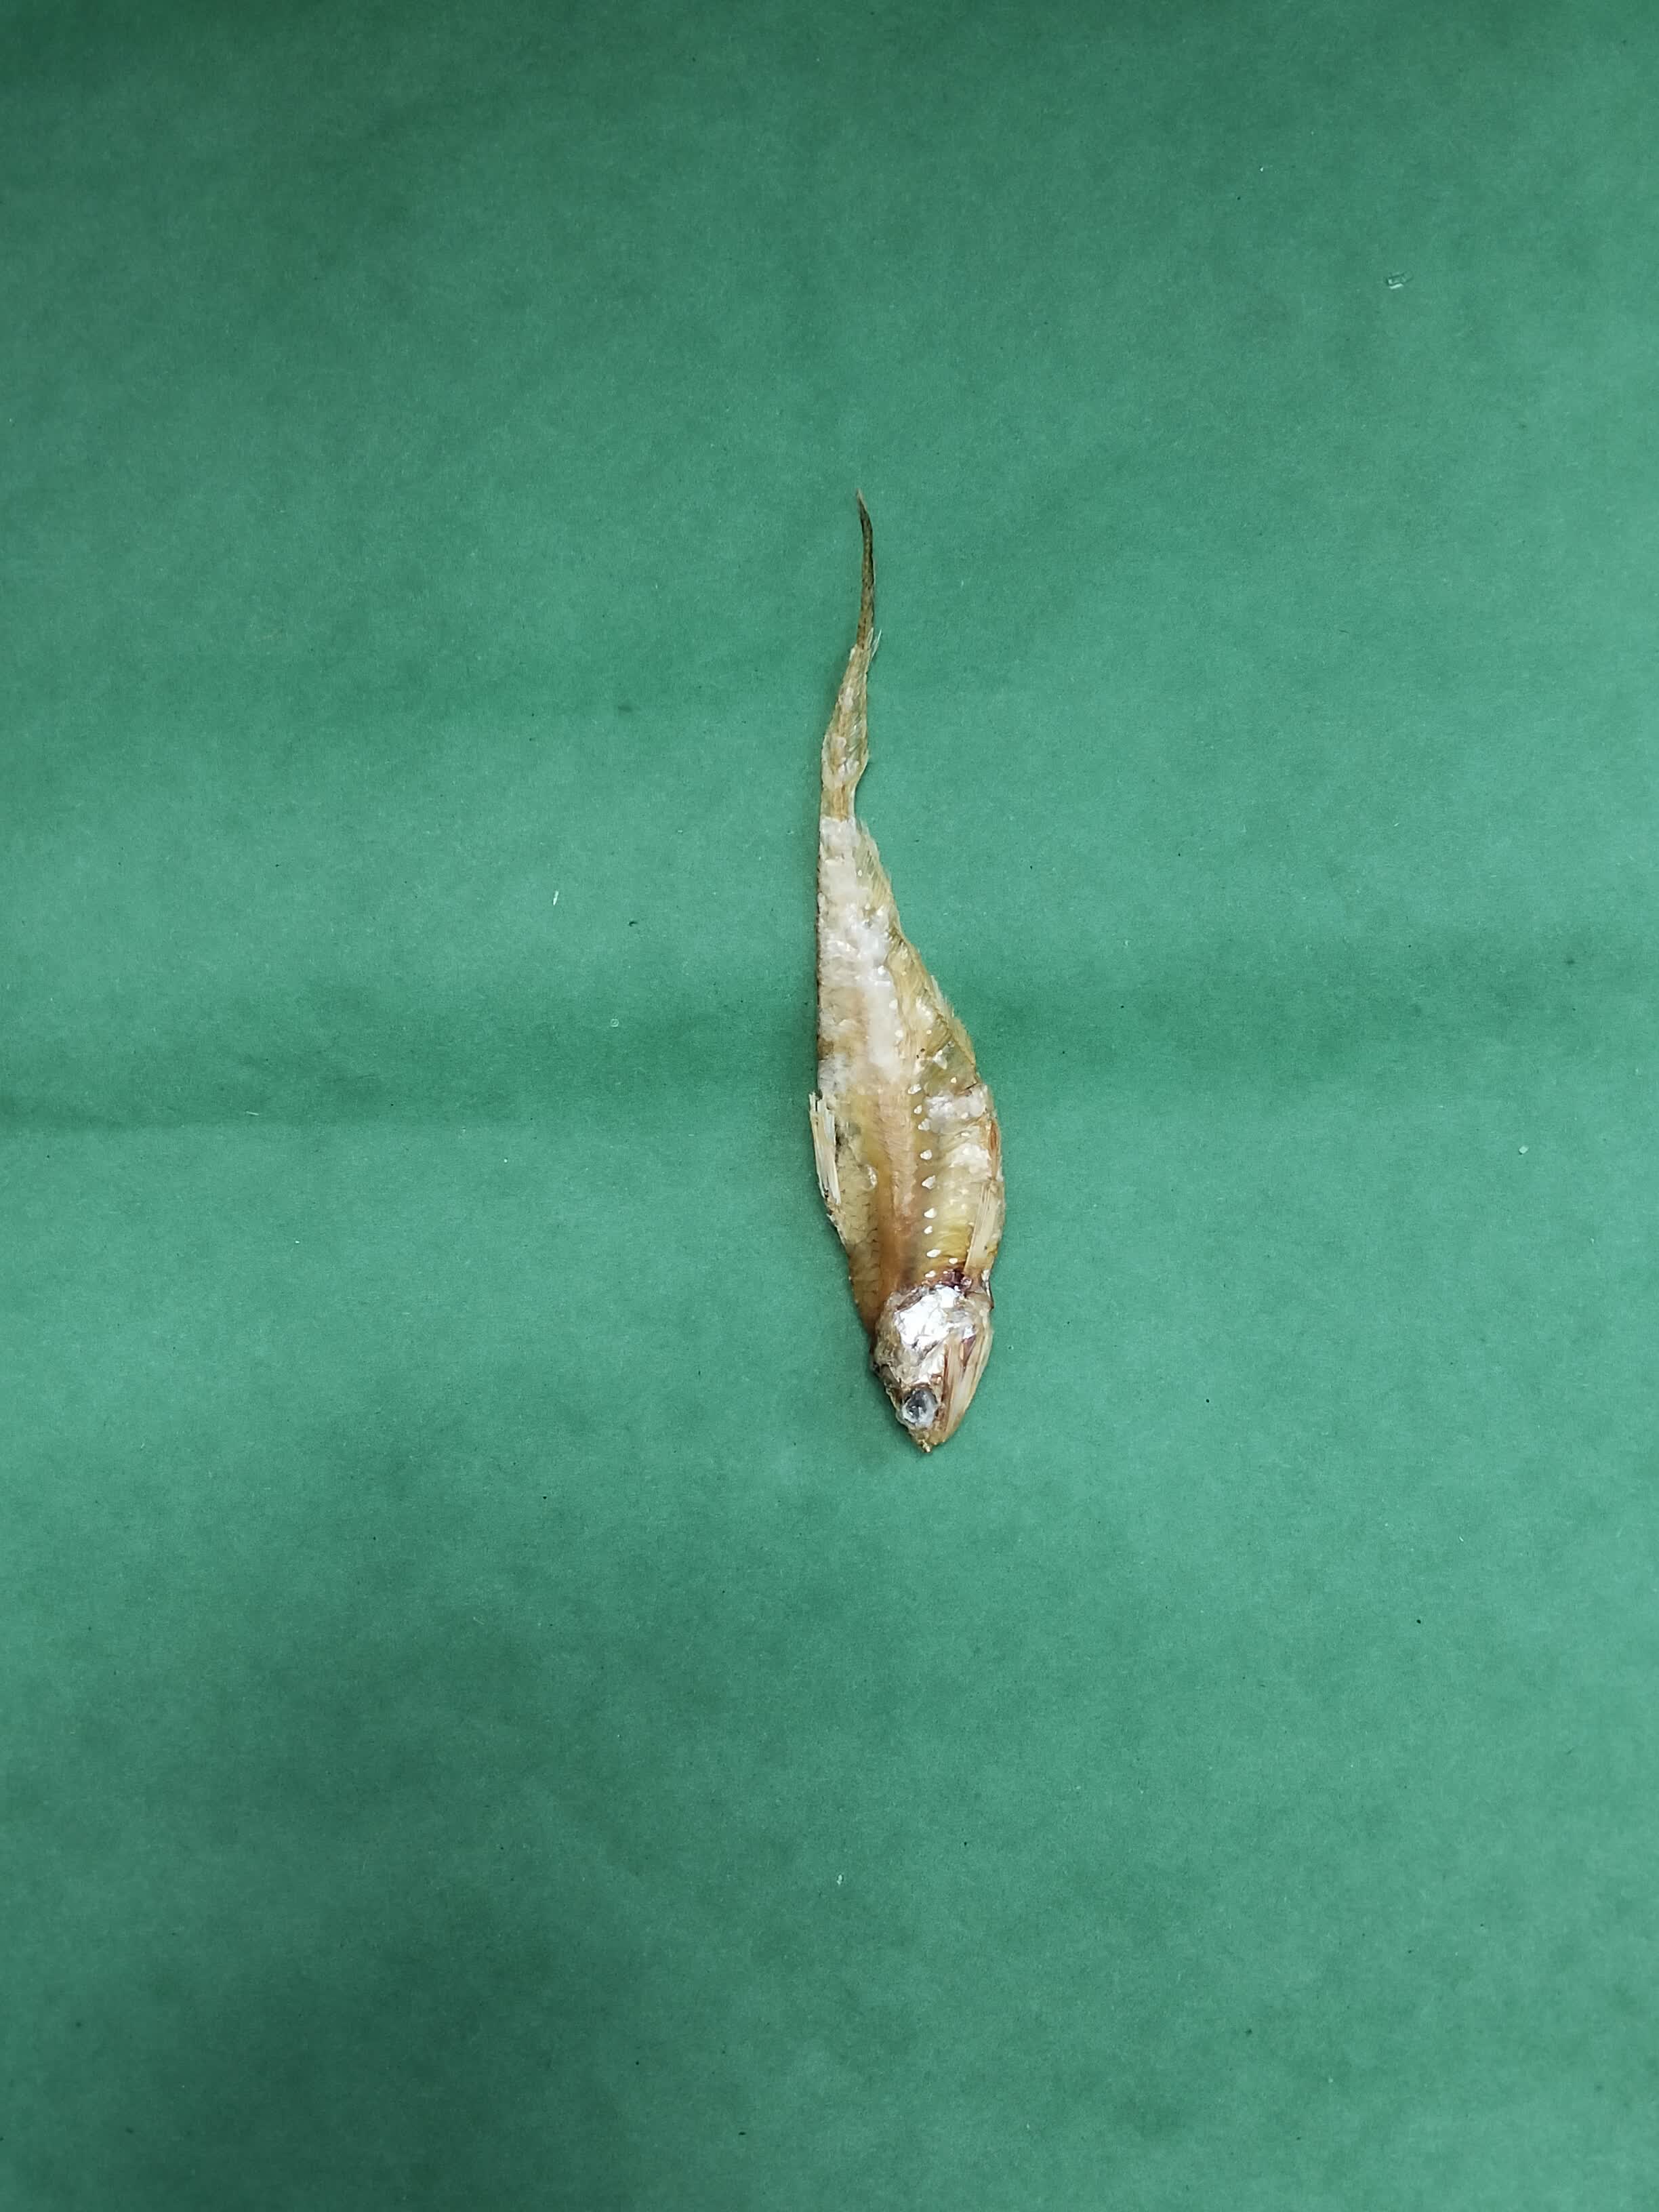
Species: Shundori